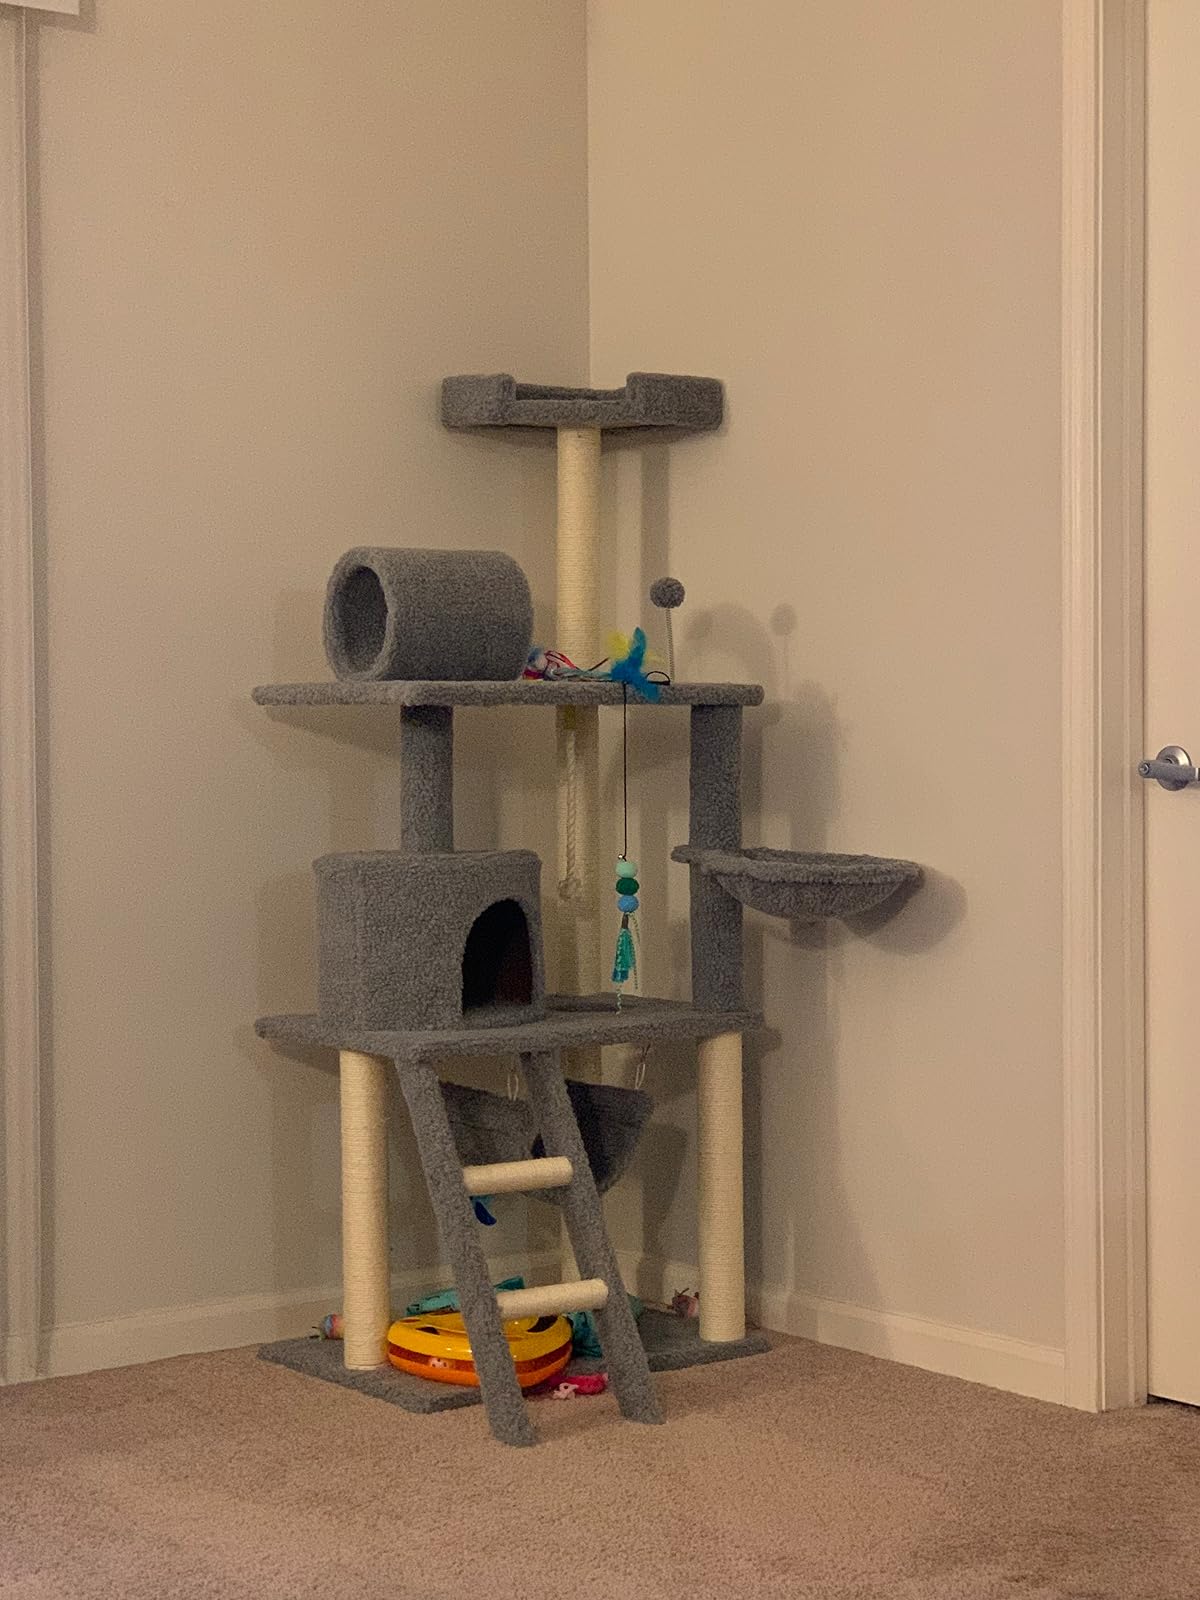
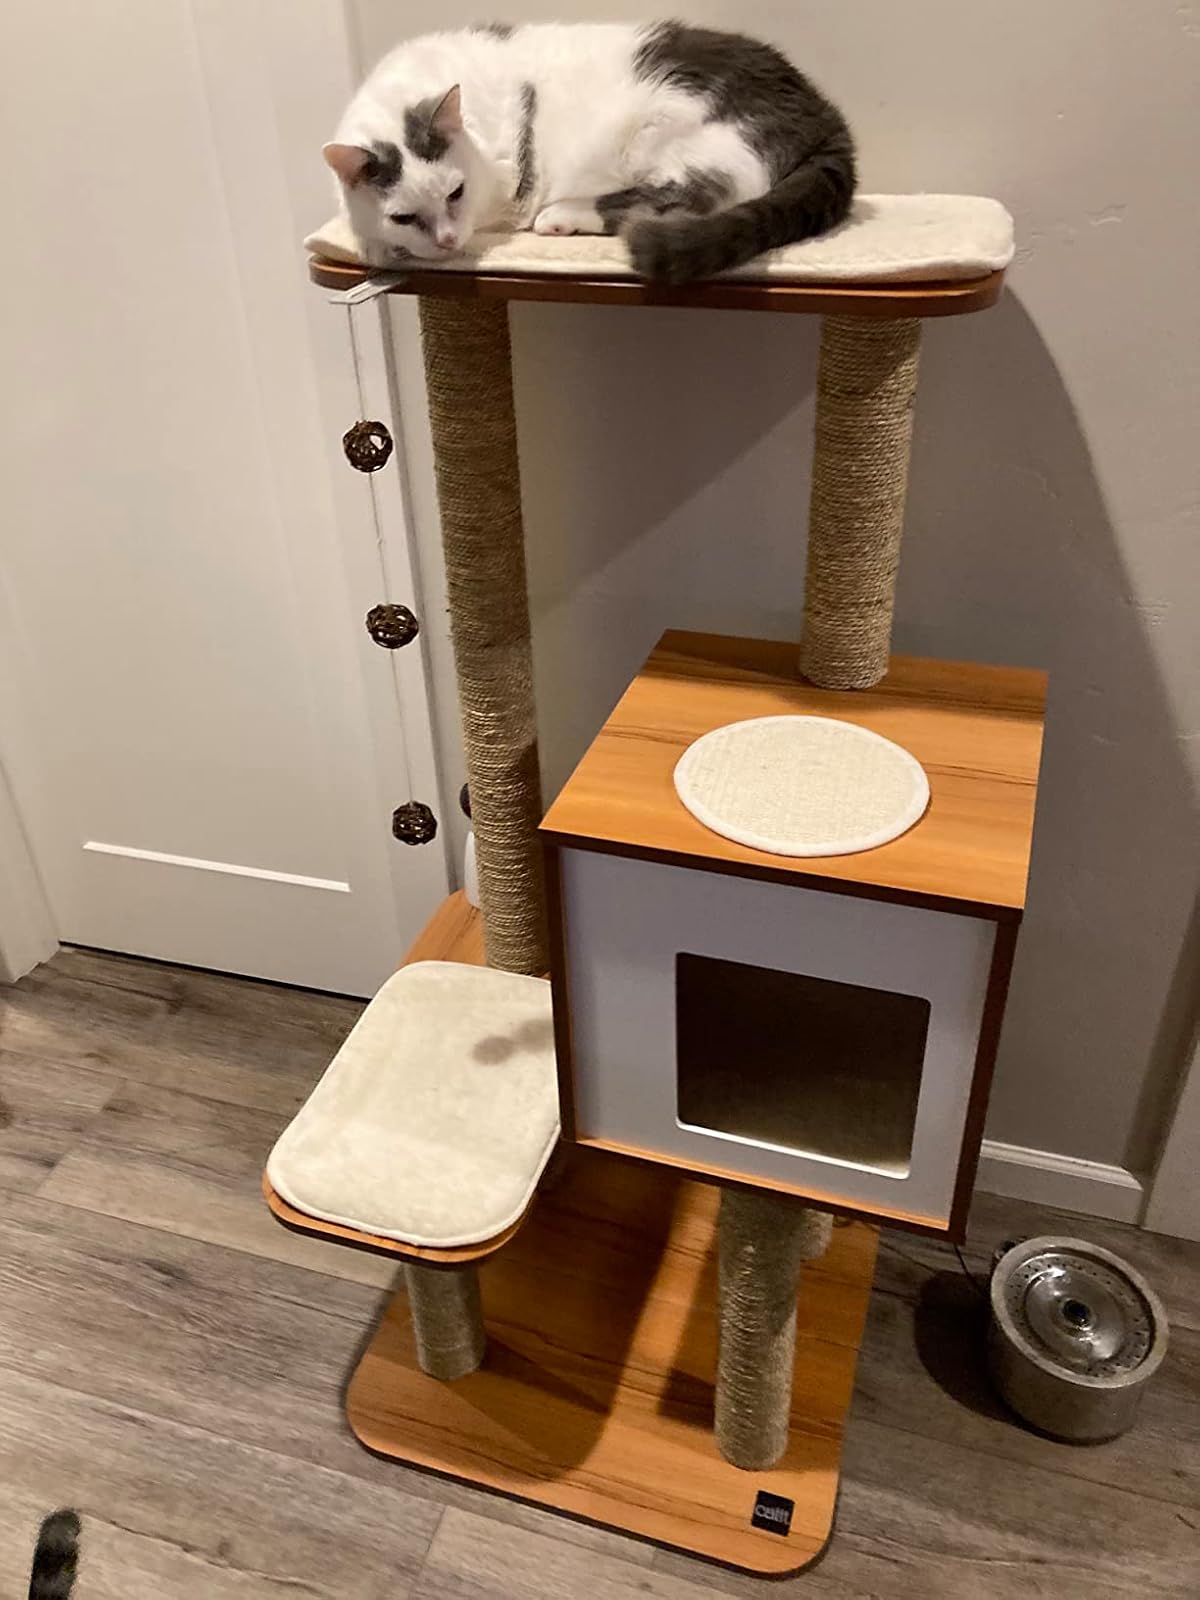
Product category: items_cat tree
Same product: no